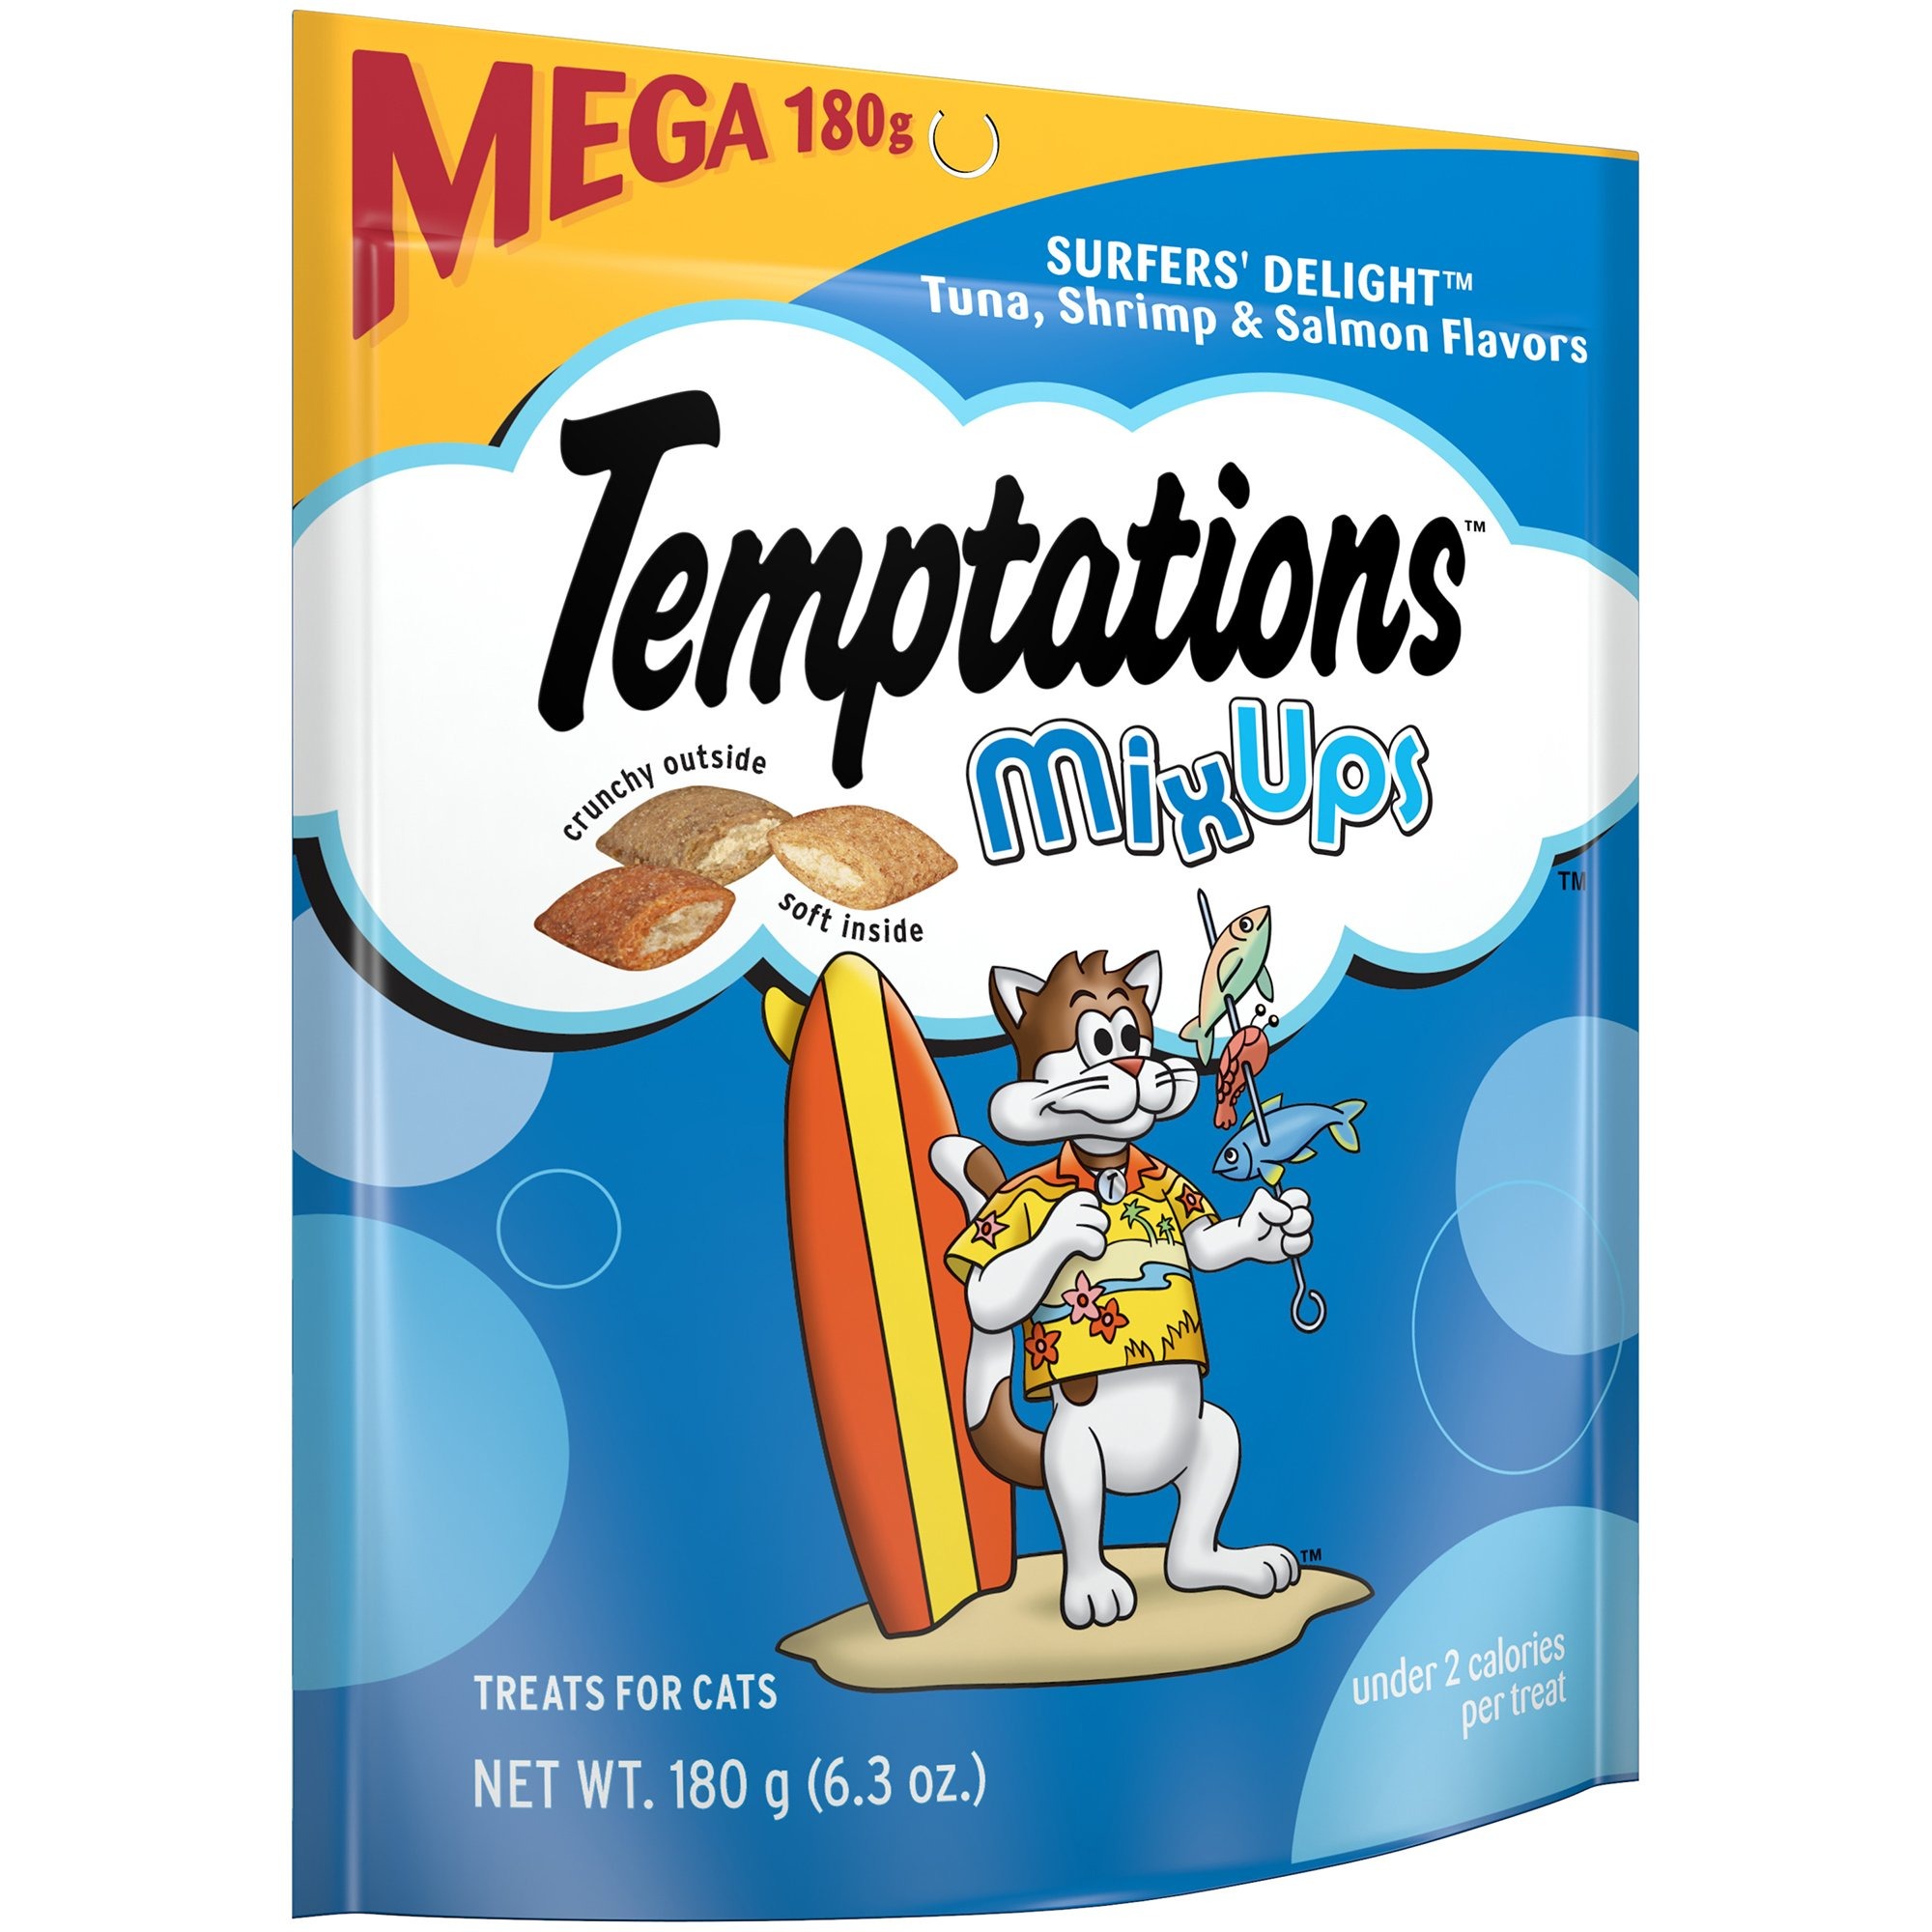
Item Name: TEMPTATIONS MixUps Treats for Cats SURFER'S DELIGHT Flavor 6.3 Ounces (Pack of 10)
Bullet Point 1: Temptations Cat Treats Are 100% Nutritionally Complete And Balanced For Adult Cat Maintenance
Bullet Point 2: This Low-Calorie Cat Snack Has A Unique Pocket Shape That Is Delightfully Crunchy On The Outside And Scrumptiously Soft And Creamy On The Inside
Bullet Point 3: Under 2 Calories Per Treat, These Temptations Flavored Cat Treats Will Have Your Cat Meowing For More
Bullet Point 4: Irresistible Tuna, Shrimp And Salmon Flavors That Will Add Even More Excitement To Cat Playtime
Value: 6.3
Unit: ounce

Price: 3.985